Battle of Maya

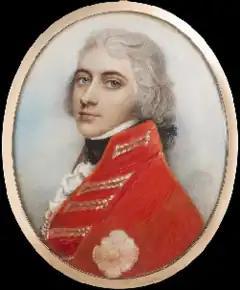
William Henry Pringle

Hill was in command of the Allied defenses from Maya Pass south to Aldudes. Maya Pass was defended by the British brigades of William Henry Pringle and John Cameron from William Stewart's 2nd Division. Charles Ashworth's Portuguese brigade, also from 2nd Division, was farther south at Izpegui Pass. The Portuguese Division of Francisco Silveira's continued the line to the south, with Hipólito da Costa's brigade watching the Berderis Pass and Archibald Campbell's brigade posted at the heights above Aldudes. Historian Charles Oman asserted that Stewart's defensive arrangements were "ludicrously incomplete". The French had a large force at Urdax only distant but routine reconnaissance patrols were not sent out. Cameron's brigade with four guns from Da Cunha's Portuguese battery was well-positioned across the main road at the west end of the Maya saddle, but at the east end there was only an 80-man picket on the Aretesque knoll. Pringle's brigade was camped to the south in the village of Maya while the brigade's four light companies camped closer to the Maya Pass.